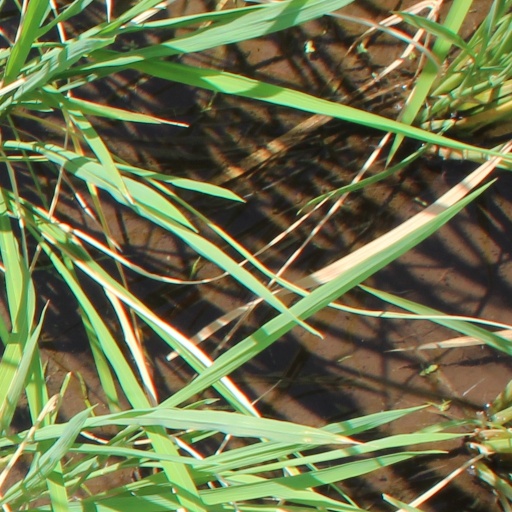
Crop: rice